Peak oil

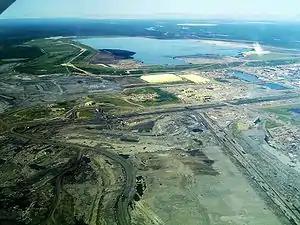
Syncrude's Mildred Lake mine site and plant near Fort McMurray, Alberta

As conventional oil becomes less available, it can be replaced with production of liquids from unconventional sources such as tight oil, oil sands, ultra-heavy oils, gas-to-liquid technologies, coal-to-liquid technologies, biofuel technologies, and shale oil. In the 2007 and subsequent International Energy Outlook editions, the word "Oil" was replaced with "Liquids" in the chart of world energy consumption. In 2009 biofuels was included in "Liquids" instead of in "Renewables". The inclusion of natural gas liquids, a bi-product of natural gas extraction, in "Liquids" has been criticized as it is mostly a chemical feedstock which is generally not used as transport fuel.